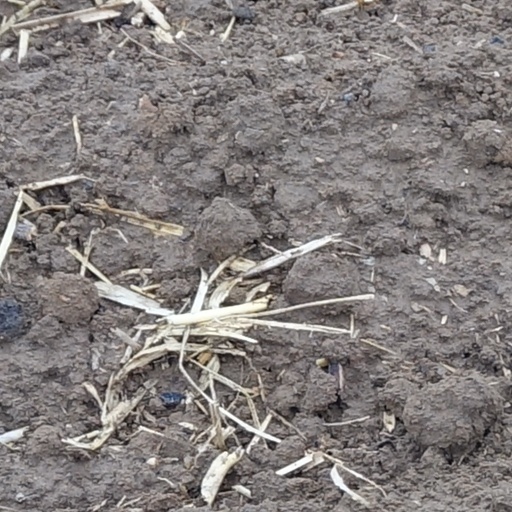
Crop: wheat